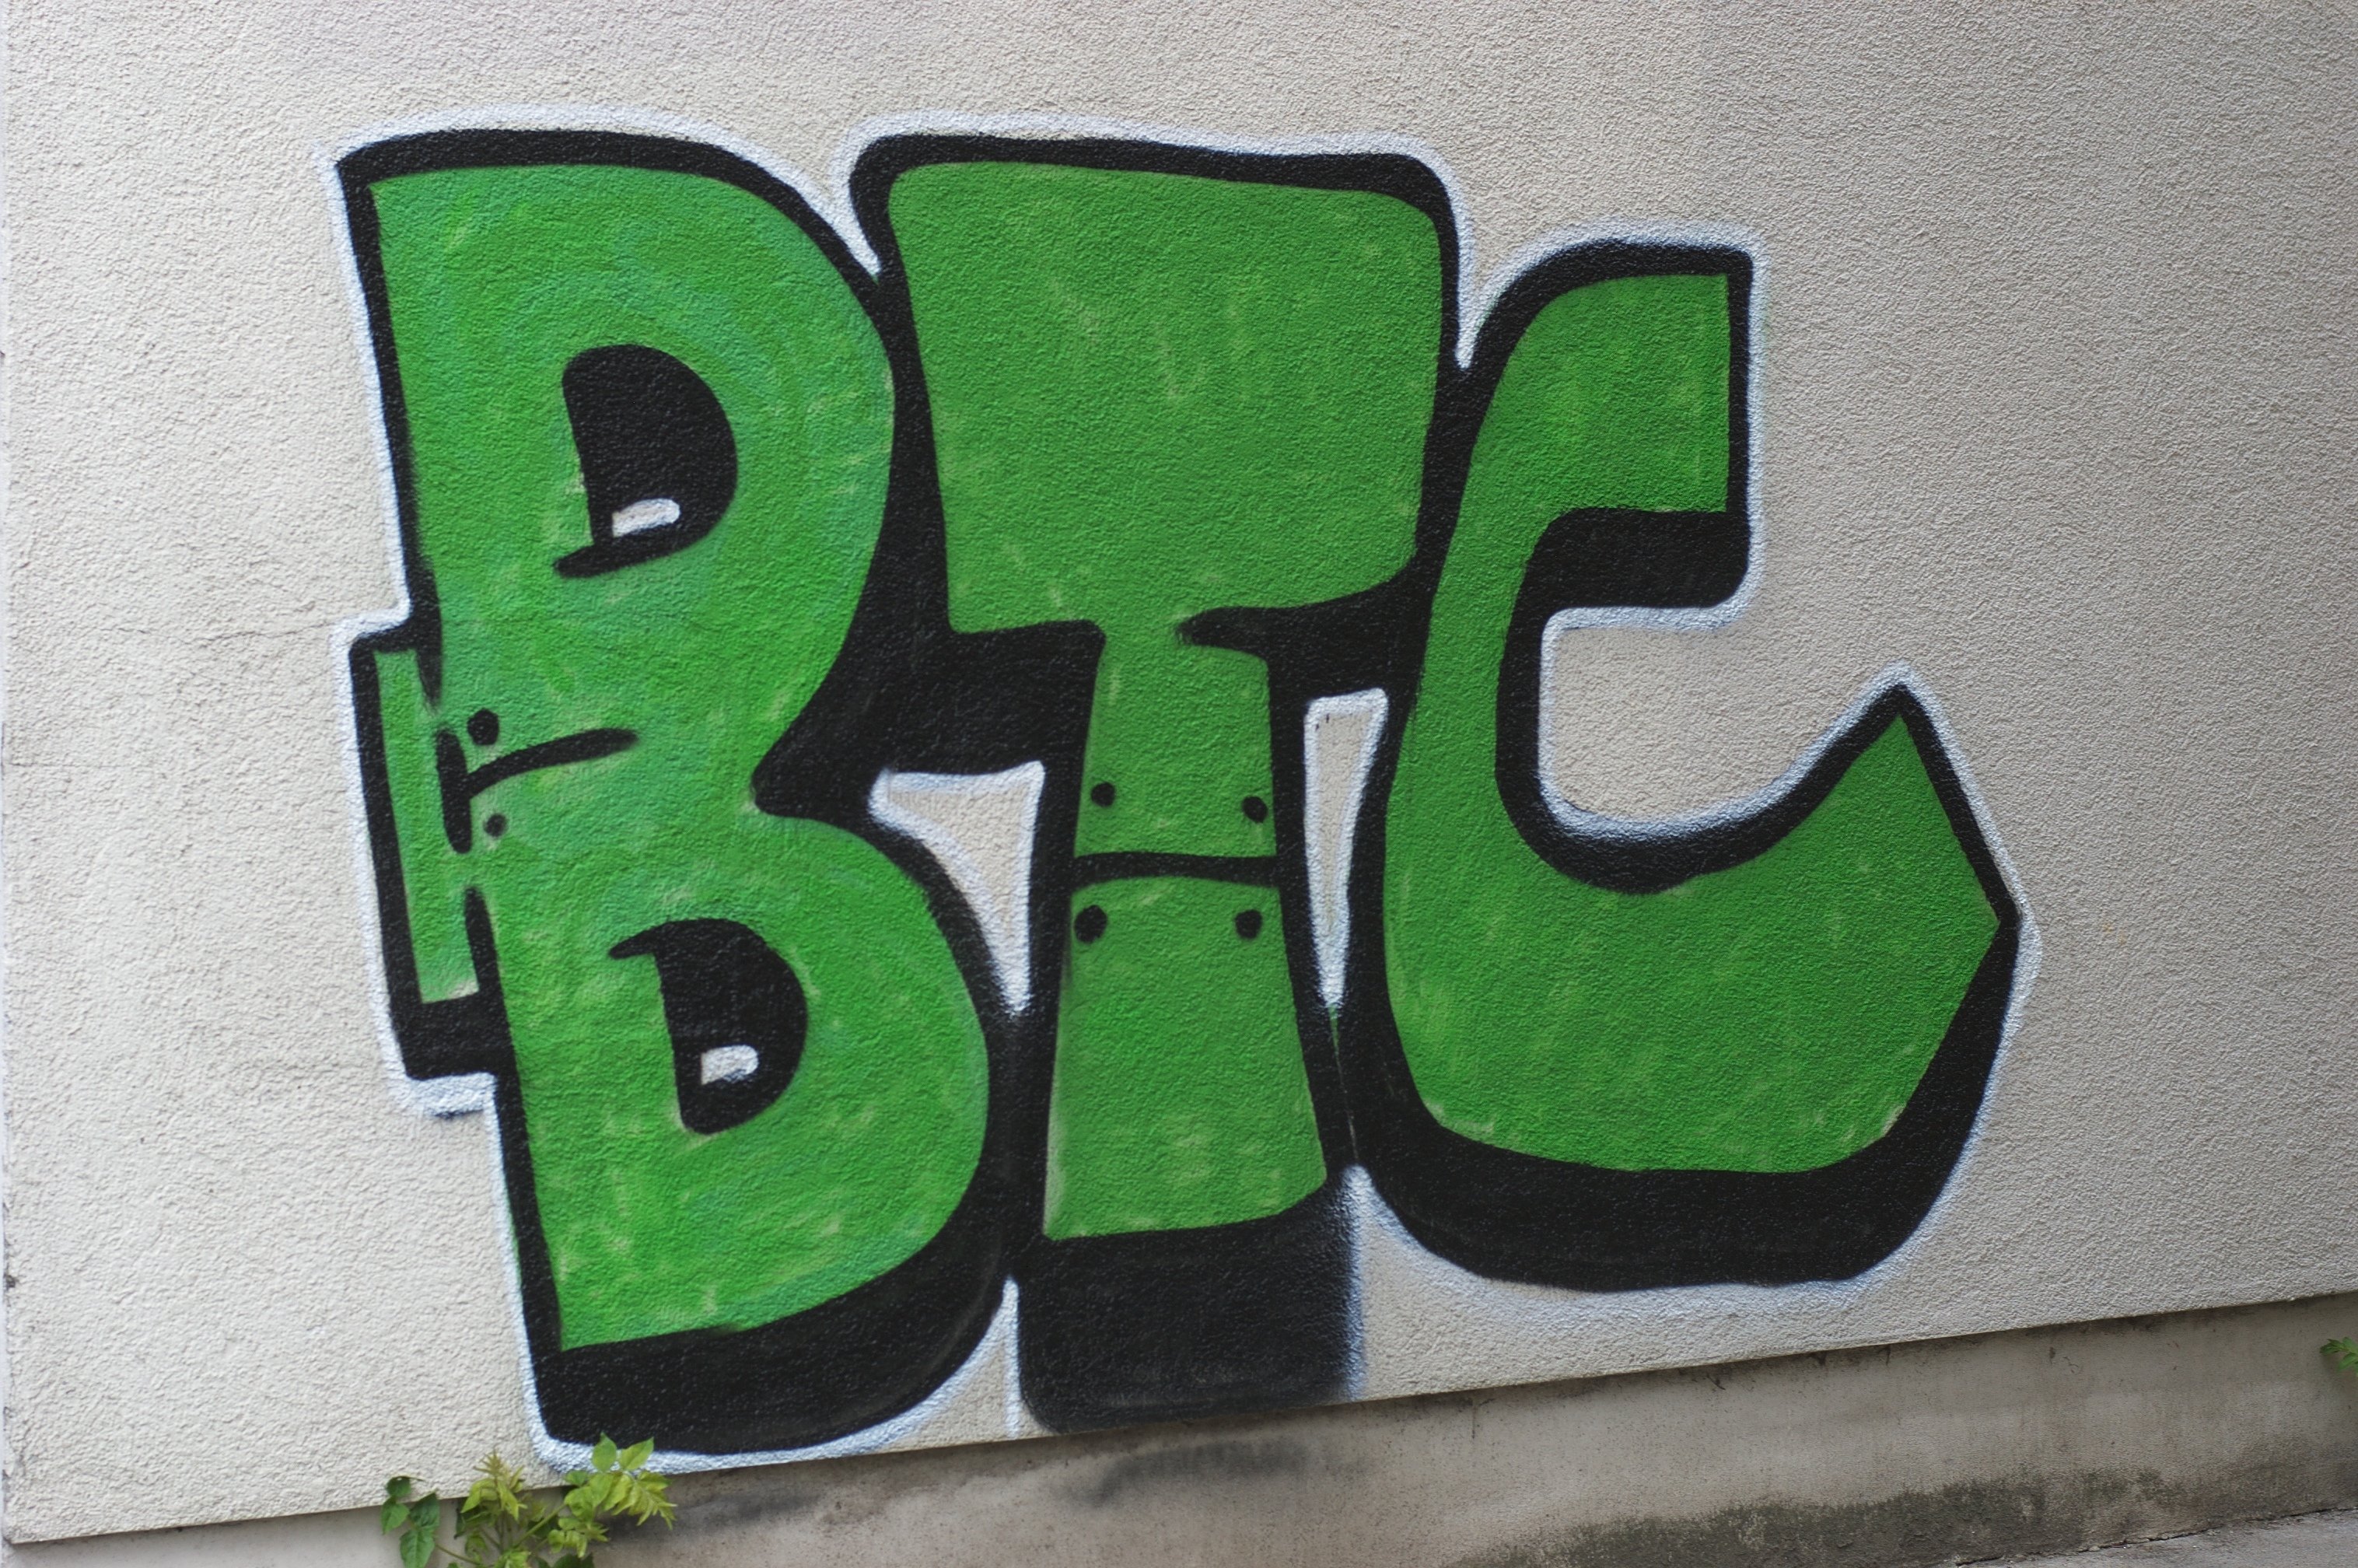
number, green, graffiti, font, art, 2012, f14, signs, rawtherapee, germany, deutschland, berlin, mitte, pentax, lenstagged, steffenzahn, guessedberlin, k100d, justpentax, iamflickr, cosina, voigtlander, 58mm, nokton, 58mmf14, 58mm14, nokton58mmf14slii, 58mmf14nokton, gwbsteys, schilder, cosinavoigtl nder, voigtl ndernokton58mmf14